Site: brandenburg
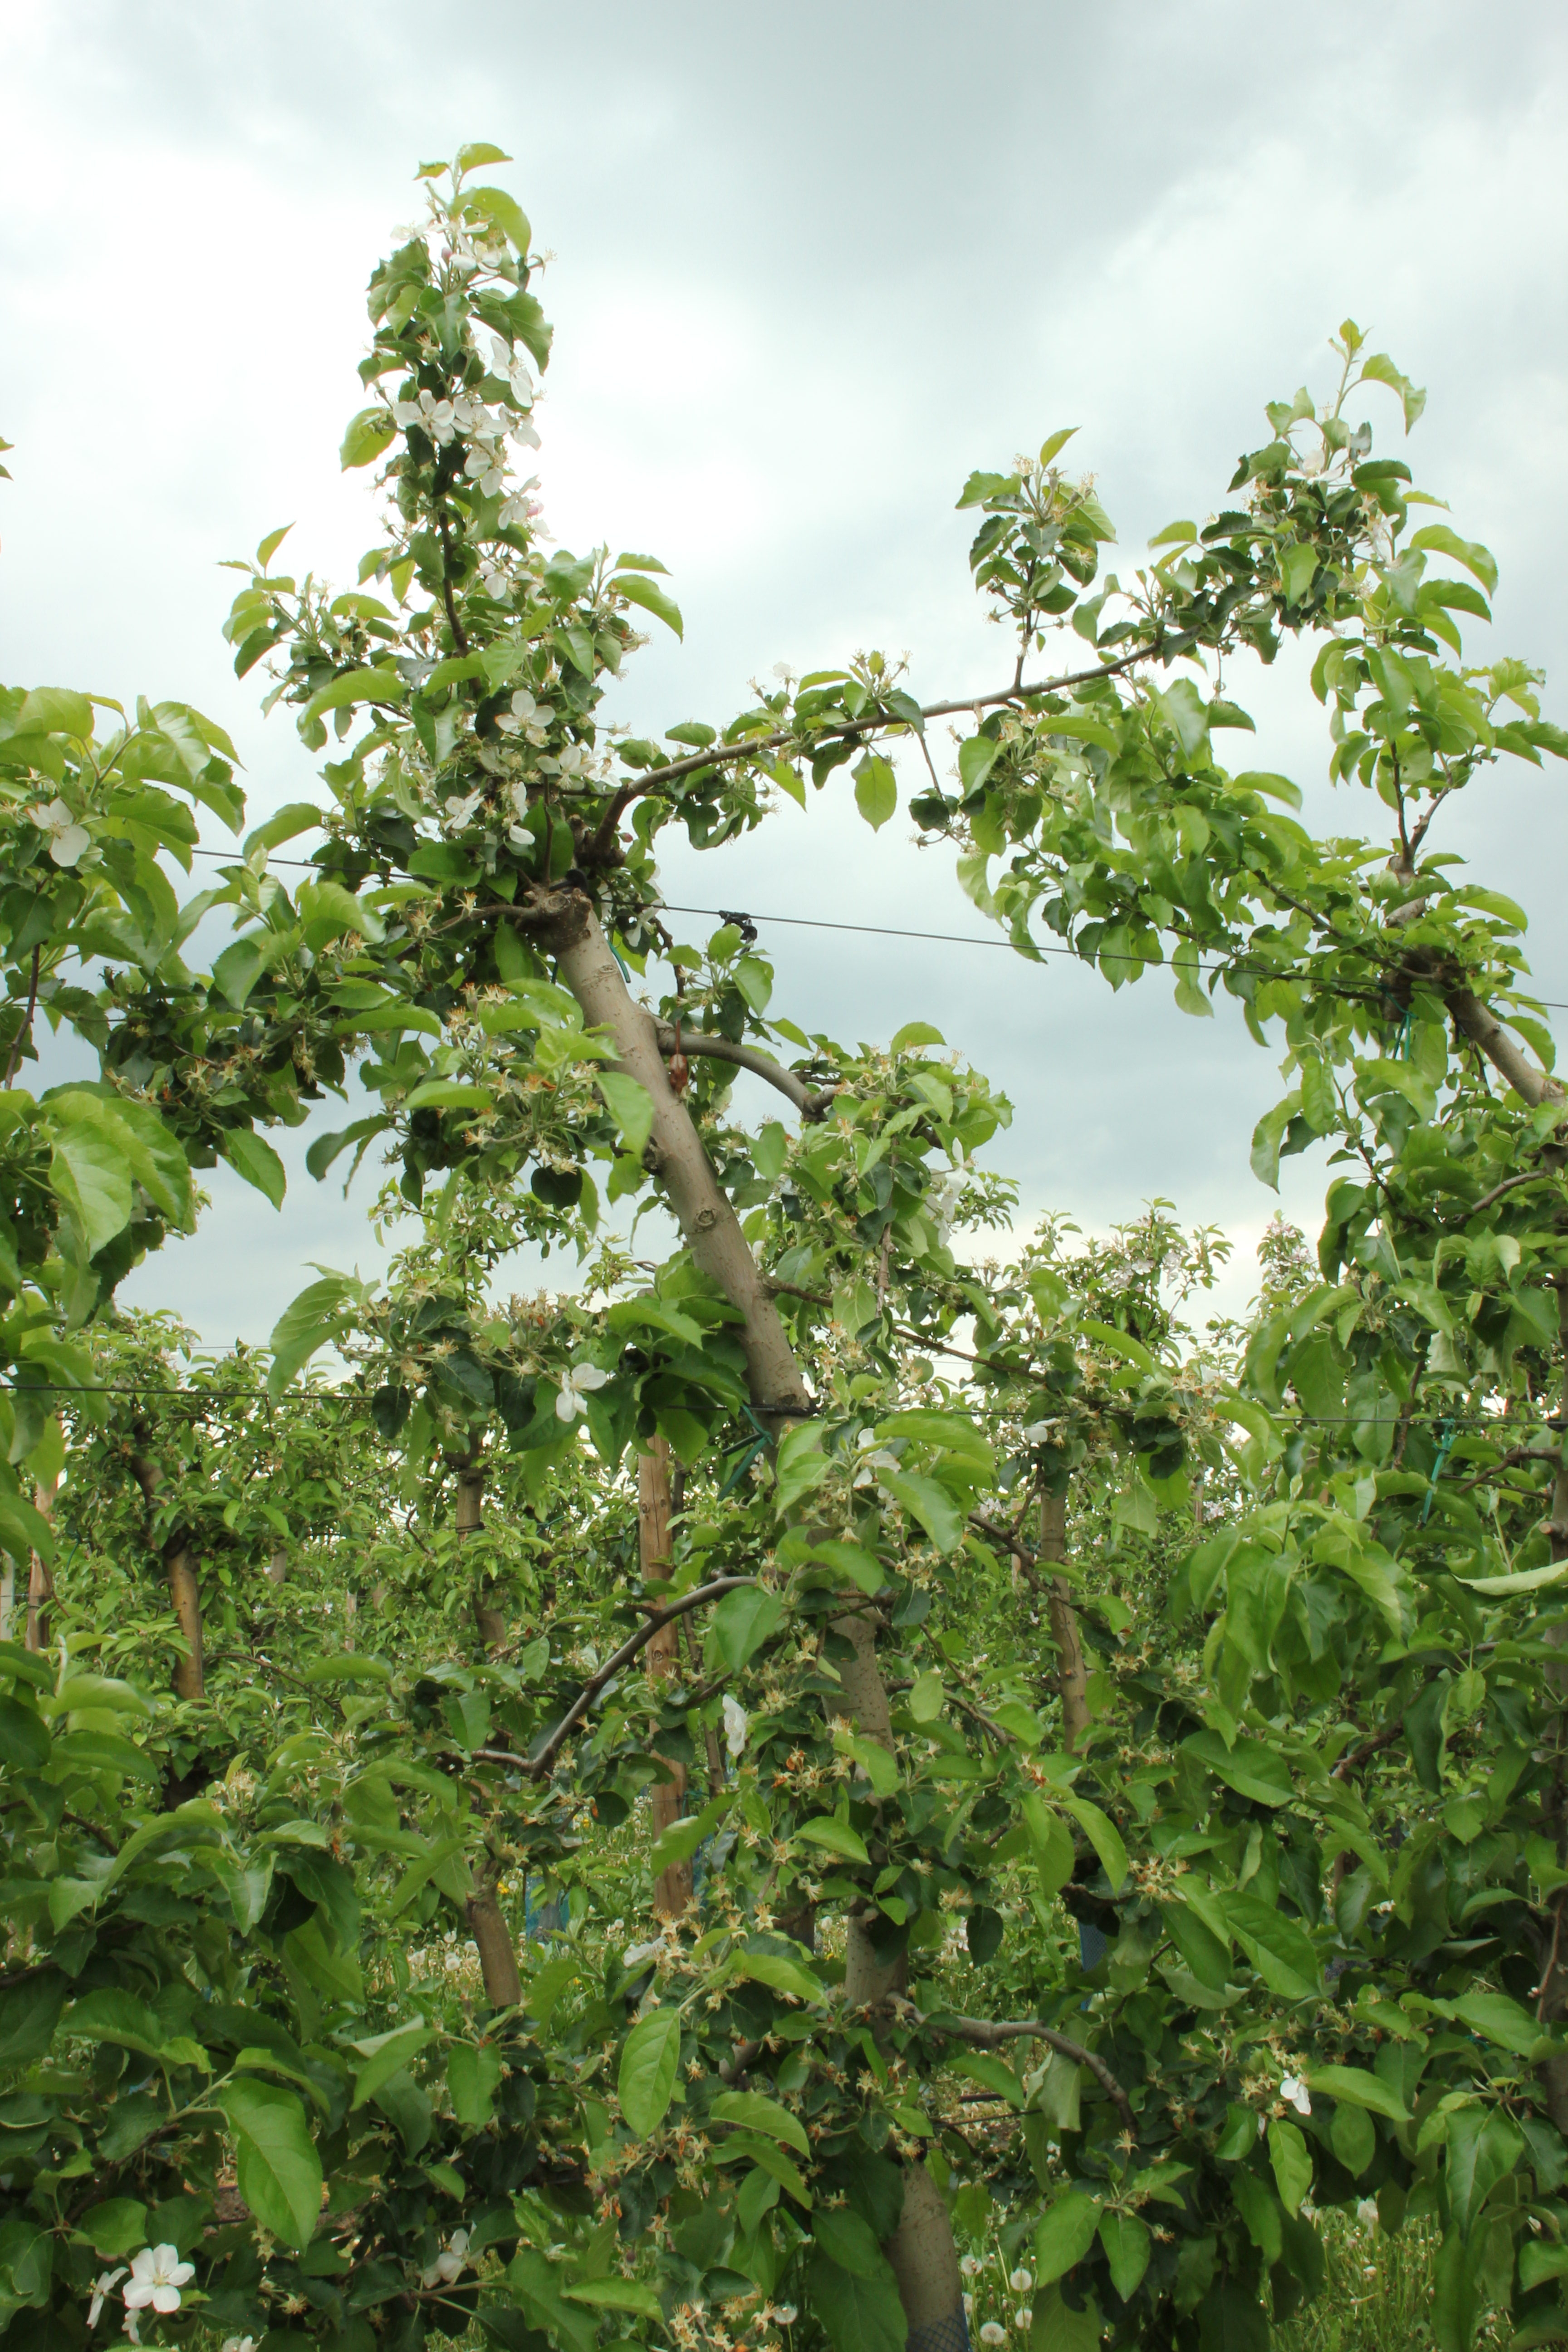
Growth stage (BBCH 67): Flowering